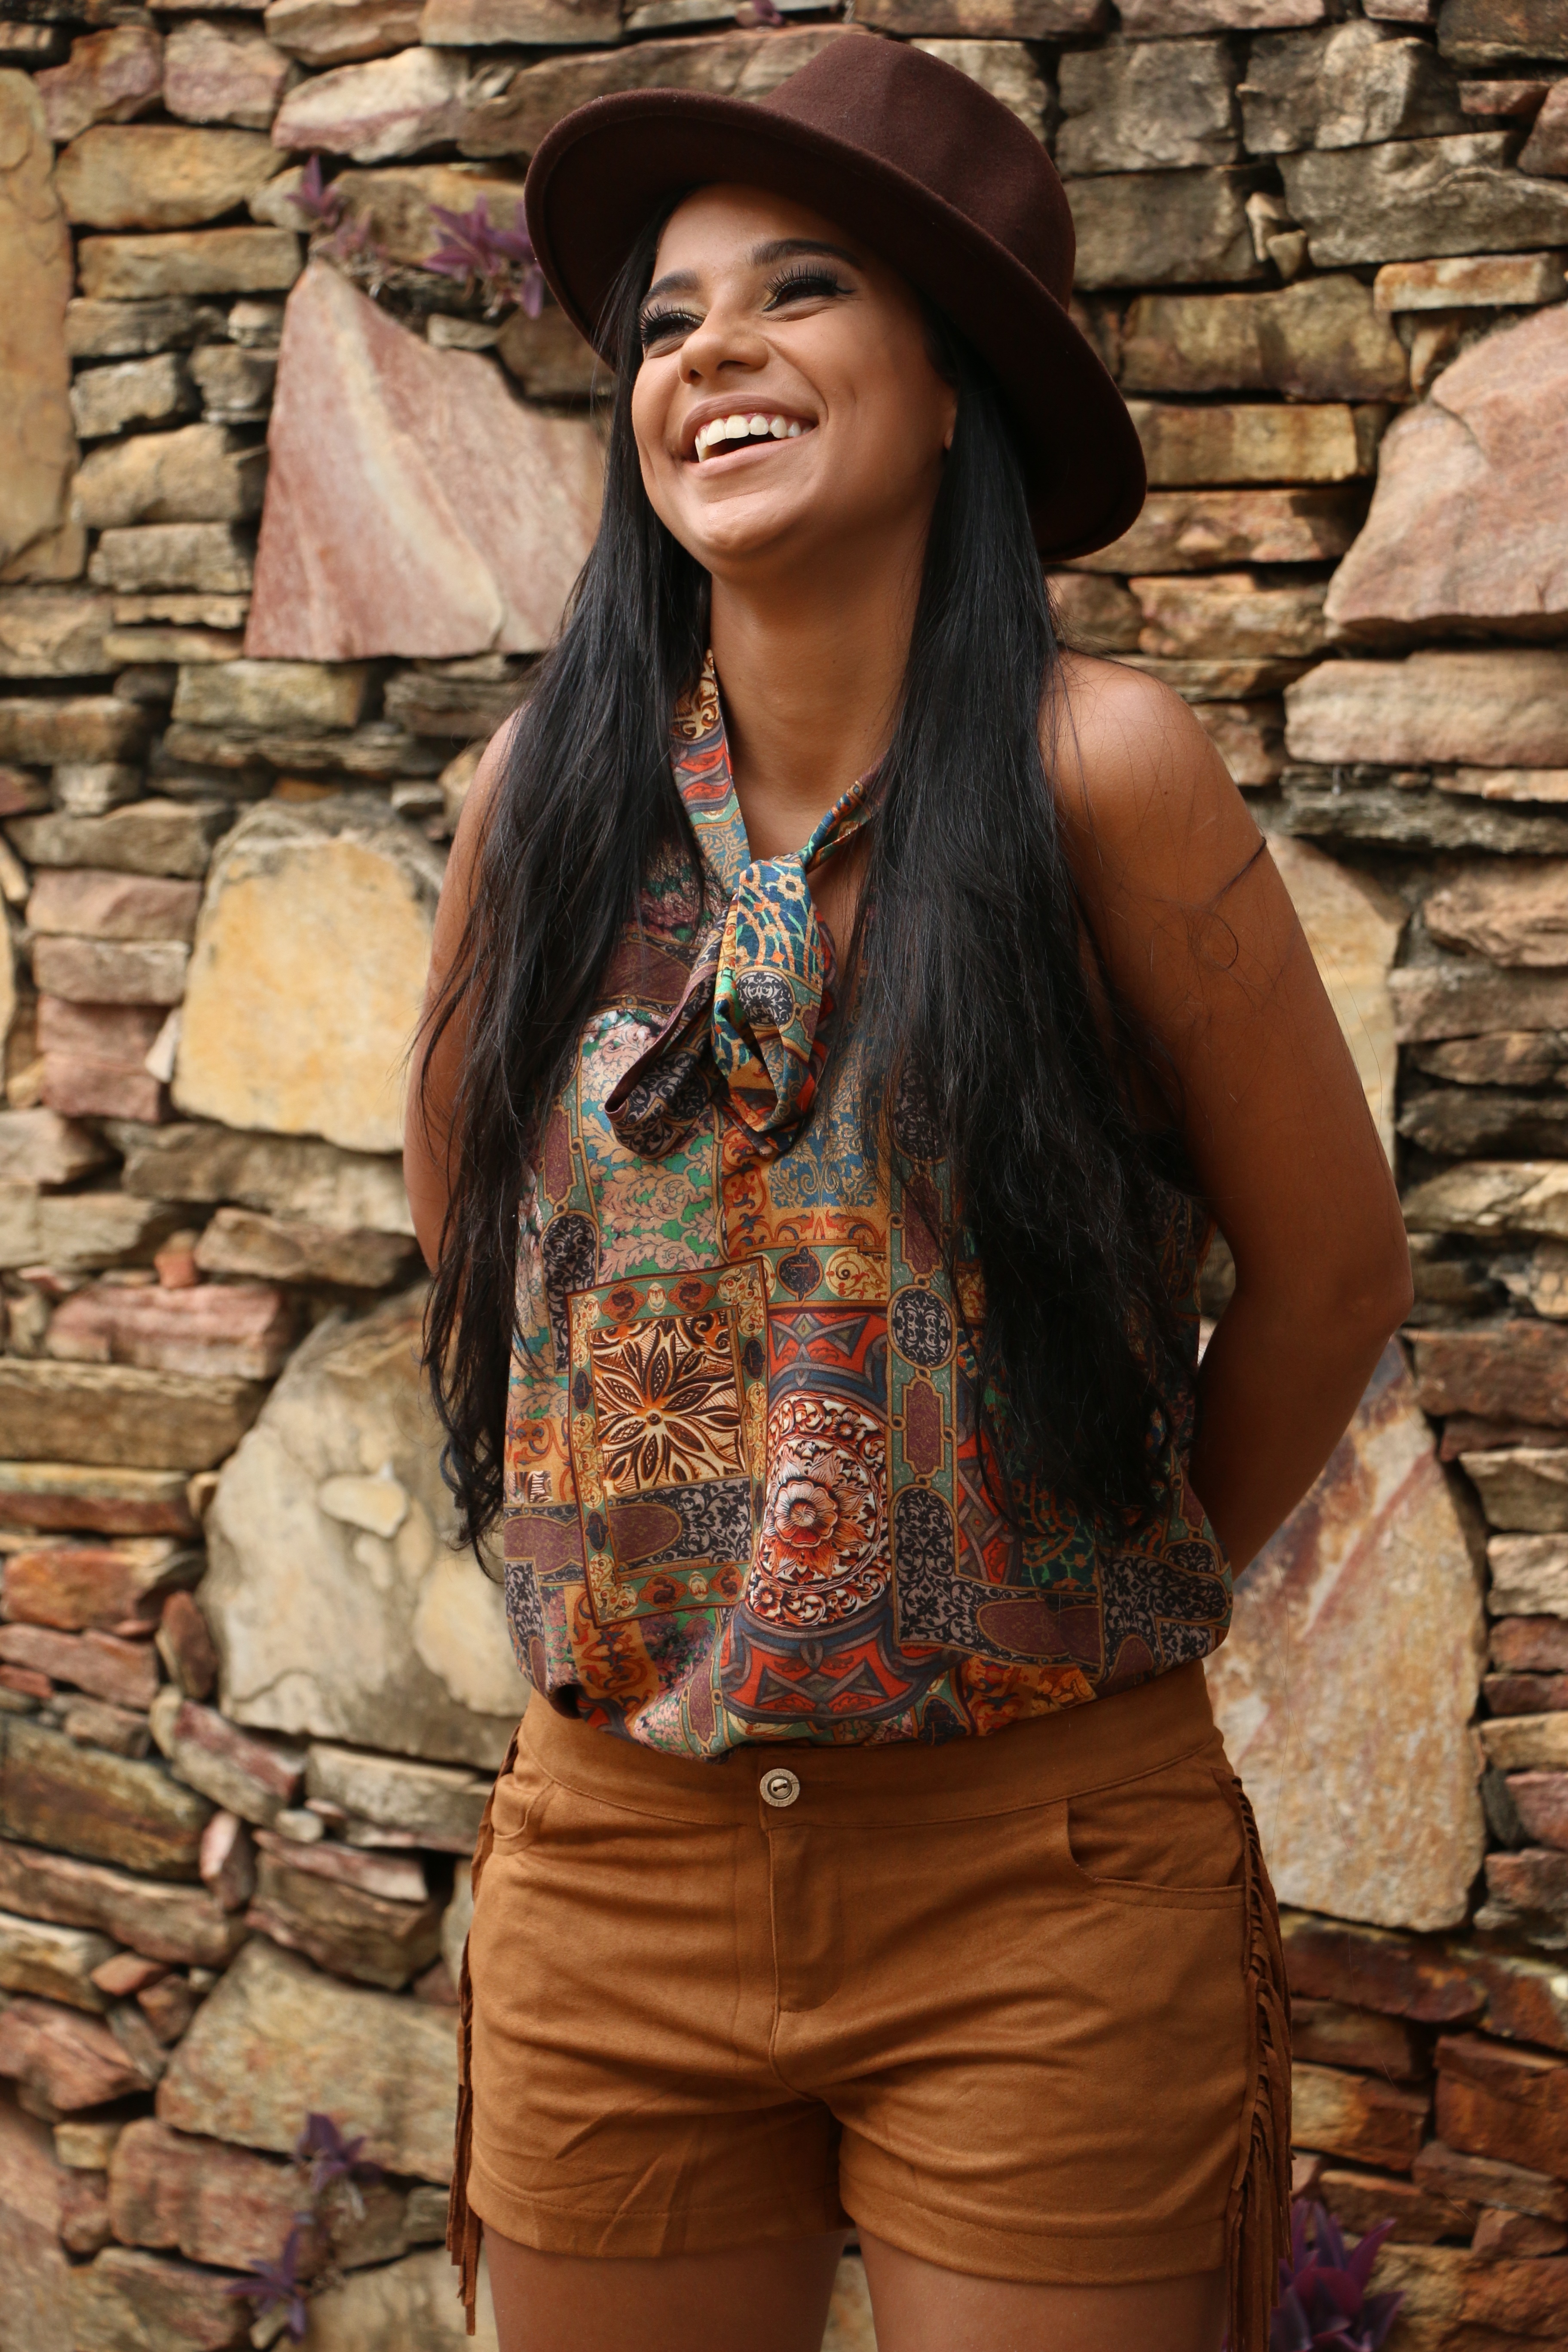
girl, woman, vintage, retro, female, pattern, portrait, model, young, spring, brown, hat, fashion, clothing, lady, outerwear, scarf, smiling, smile, laugh, textile, earth, happy, happiness, cap, beauty, hippie, nice, laughter, brasileira, emotion, smiley, abdomen, excited, photo shoot, alegre, happy face, black woman